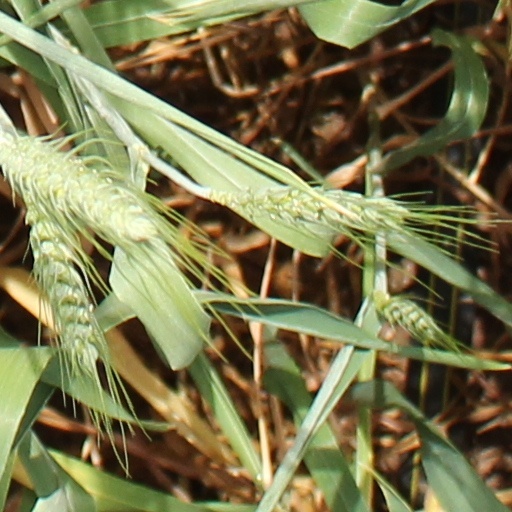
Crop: wheat